Bristol Bath Road depot

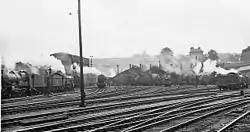
Bristol Bath Road depot under British Railways, 2 August 1958, as viewed from platform 2A of Bristol Temple Meads

While Bath Road handled passenger traffic locomotives, St Philip's Marsh depot on the eastern throat handled freight types. Post nationalisation, under British Railways both Bath Road (Code: BR) and St Philip's Marsh gained additional allocation from the closure of the local London Midland and Scottish Railway sheds. By 1950 it had an allocation of 93 locomotives, half of them classic GWR 4-6-0s, and most of the others 2-6-2Ts for running local and regional passenger traffic.